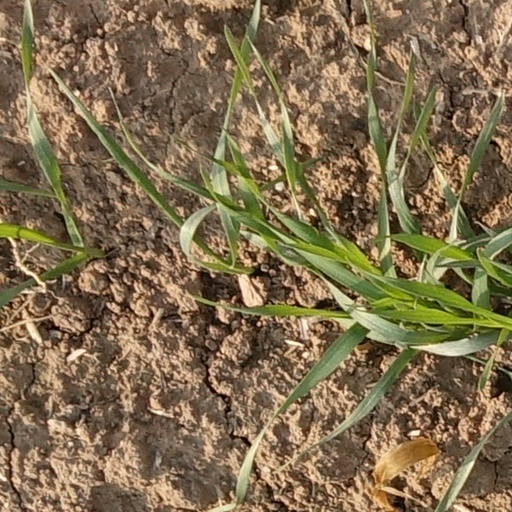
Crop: wheat